Ran In-ting

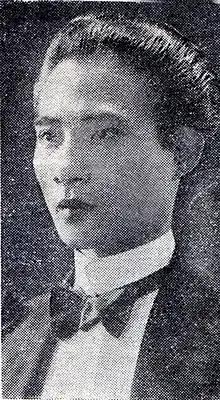
in 1934

Ran In-ting (1903–1979), also known as Lan Yinding, was a Taiwanese watercolour artist whose work is recognised around the world for its expressive rendition of Taiwan's landscape. He was able to capture the essence of his subjects with fluidity and sensibility, whether he was using watercolours or ink as his medium.